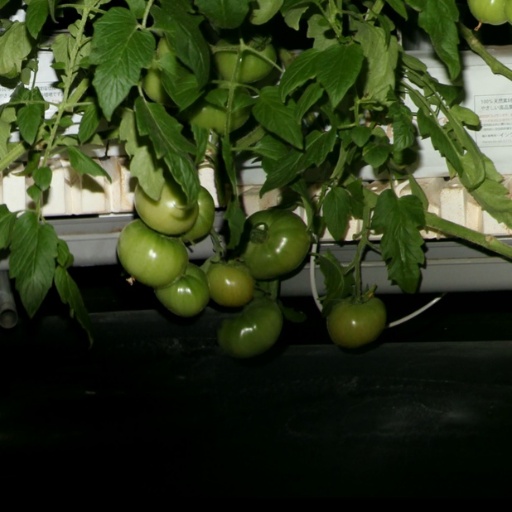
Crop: tomato